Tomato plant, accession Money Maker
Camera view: vertical (180 deg); turntable rotation: 120 degrees
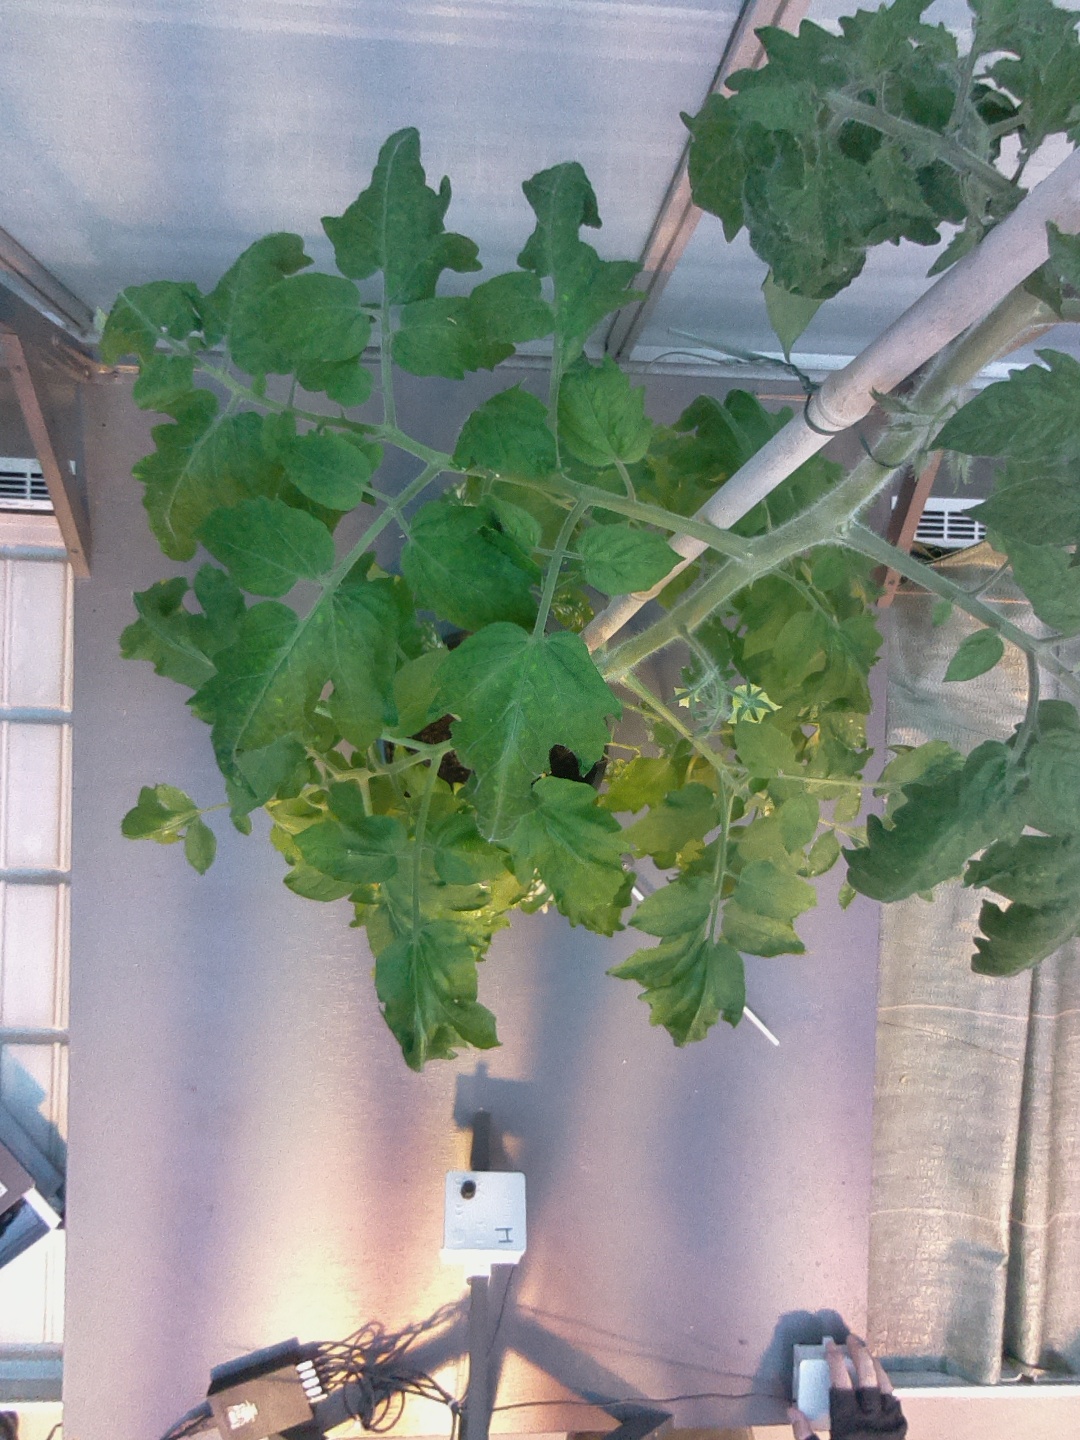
BBCH growth stage 64: 40%-50% of flowers open